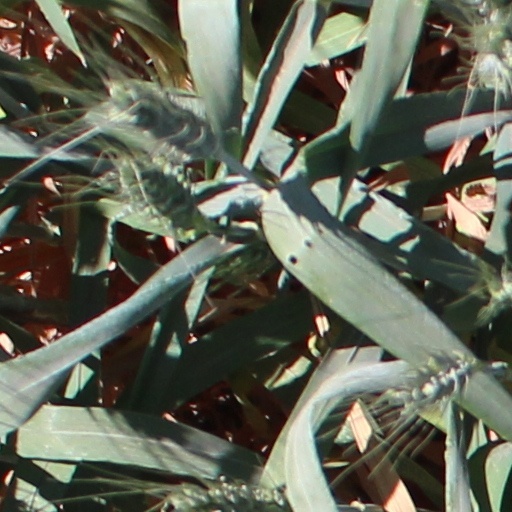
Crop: wheat